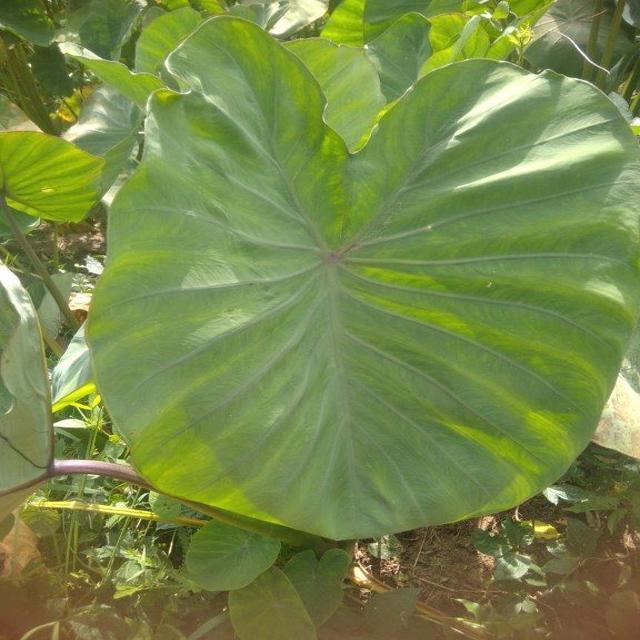
Label: Healthy